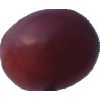
Label: pink_grape